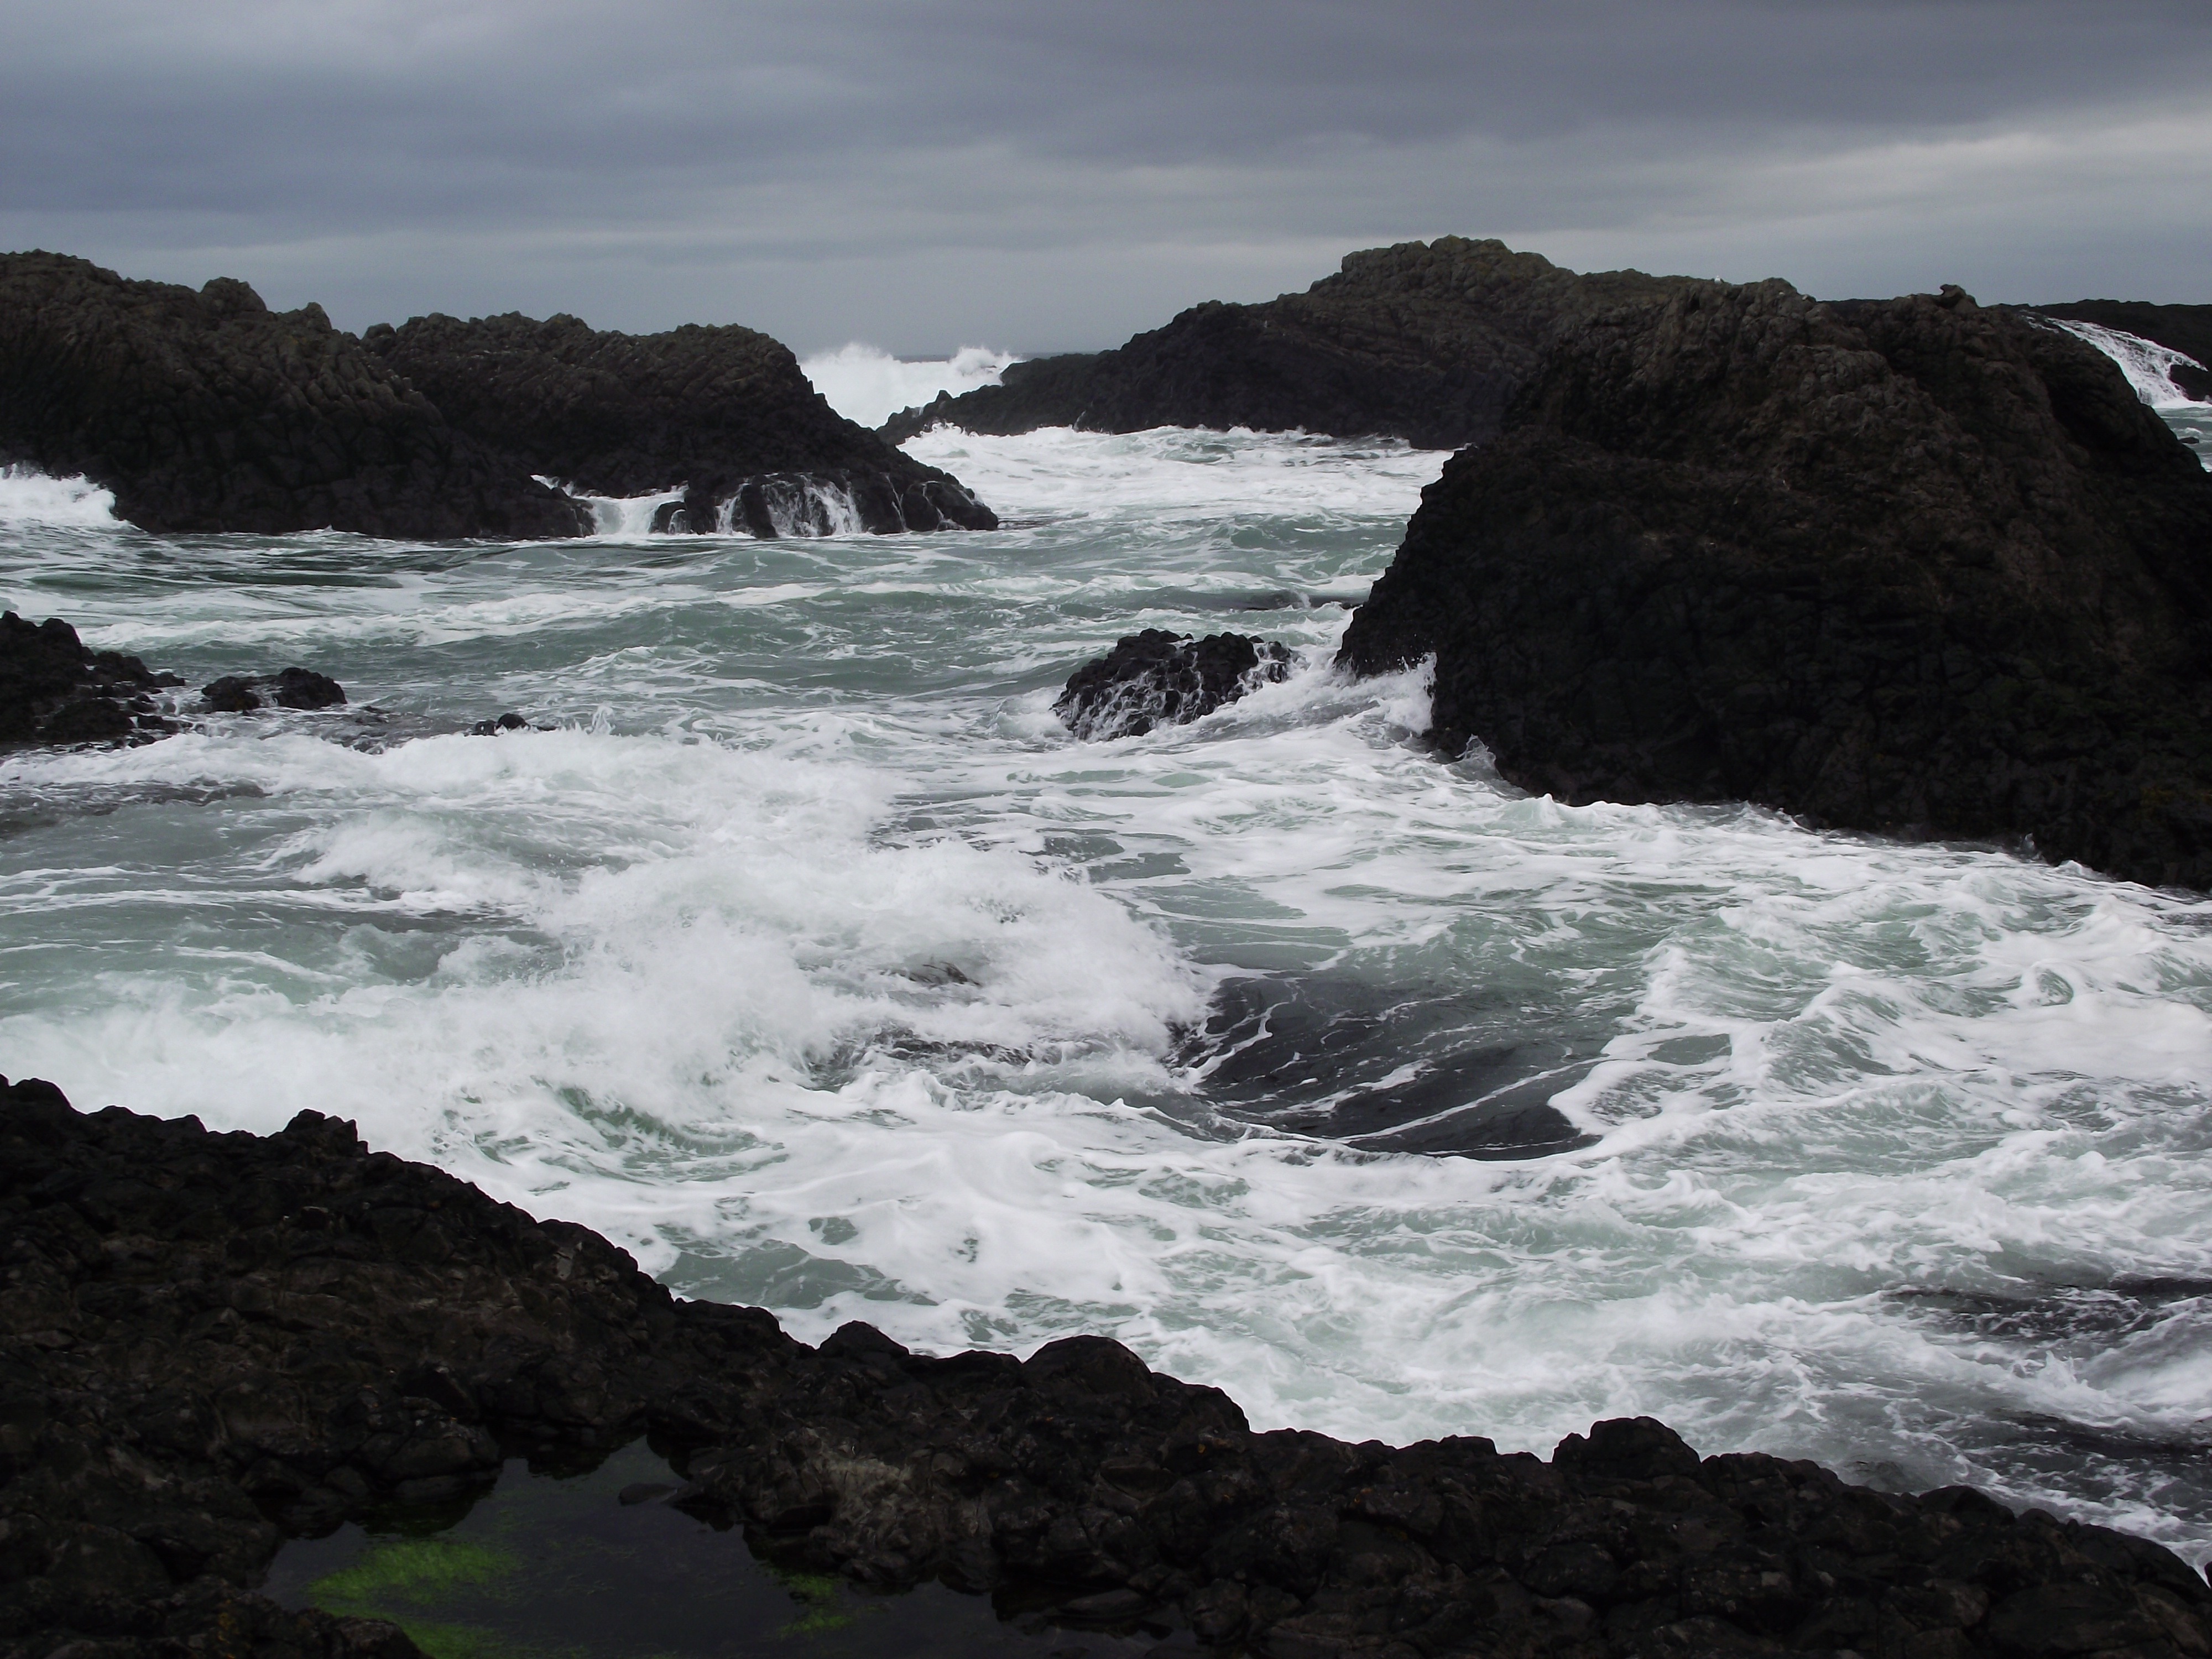
beach, landscape, sea, coast, water, nature, rock, ocean, shore, wave, cliff, cove, bay, rapid, terrain, material, body of water, rocks, cape, the cliffs, wind wave